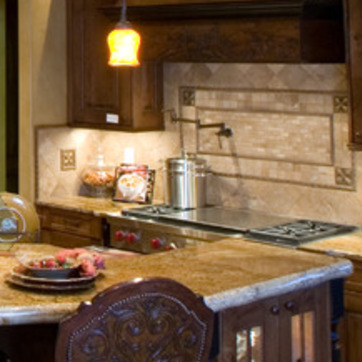
Material: metal